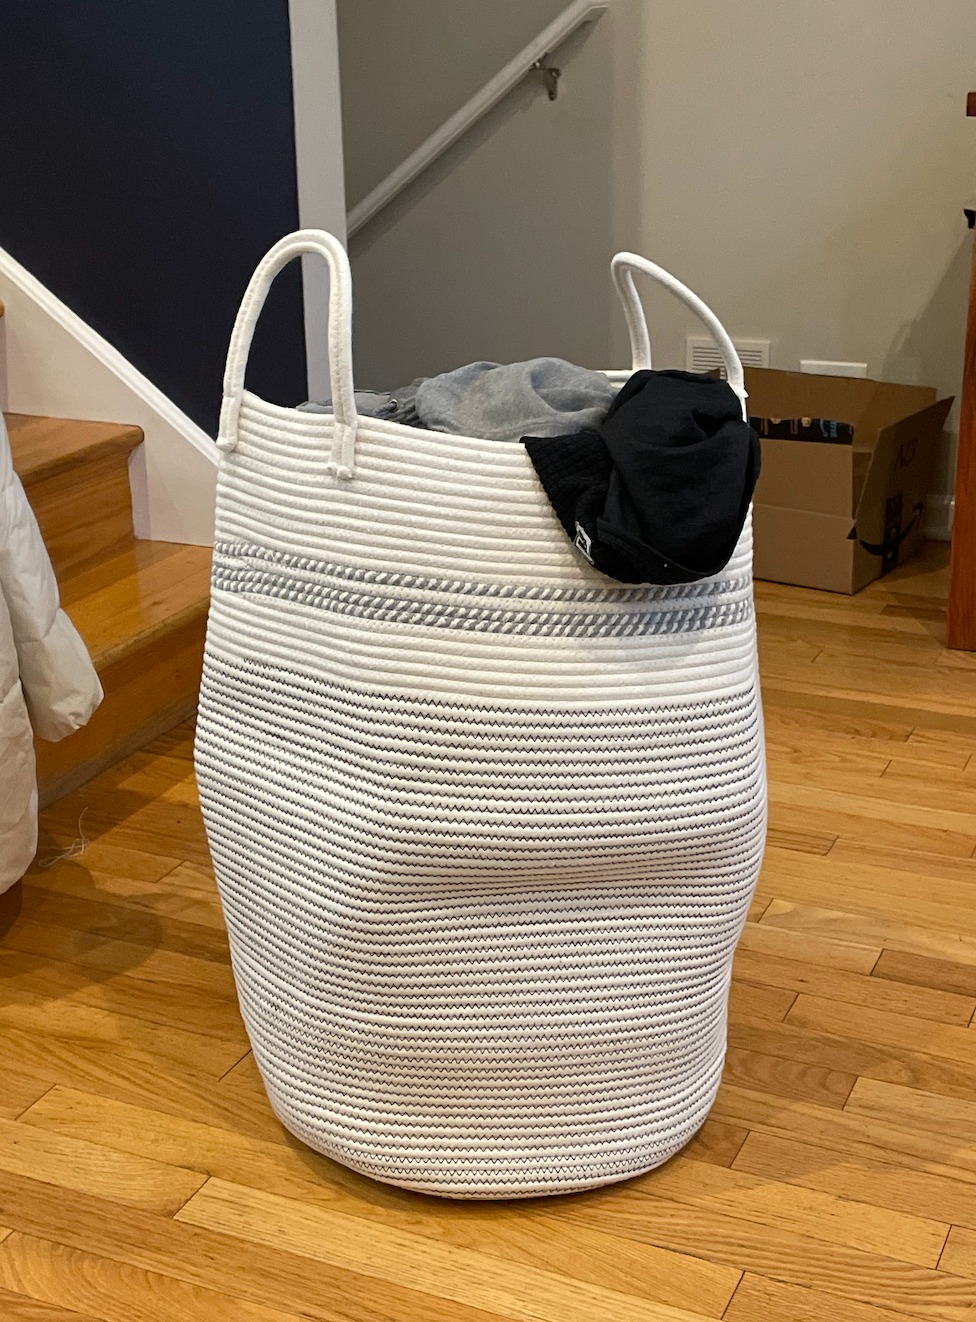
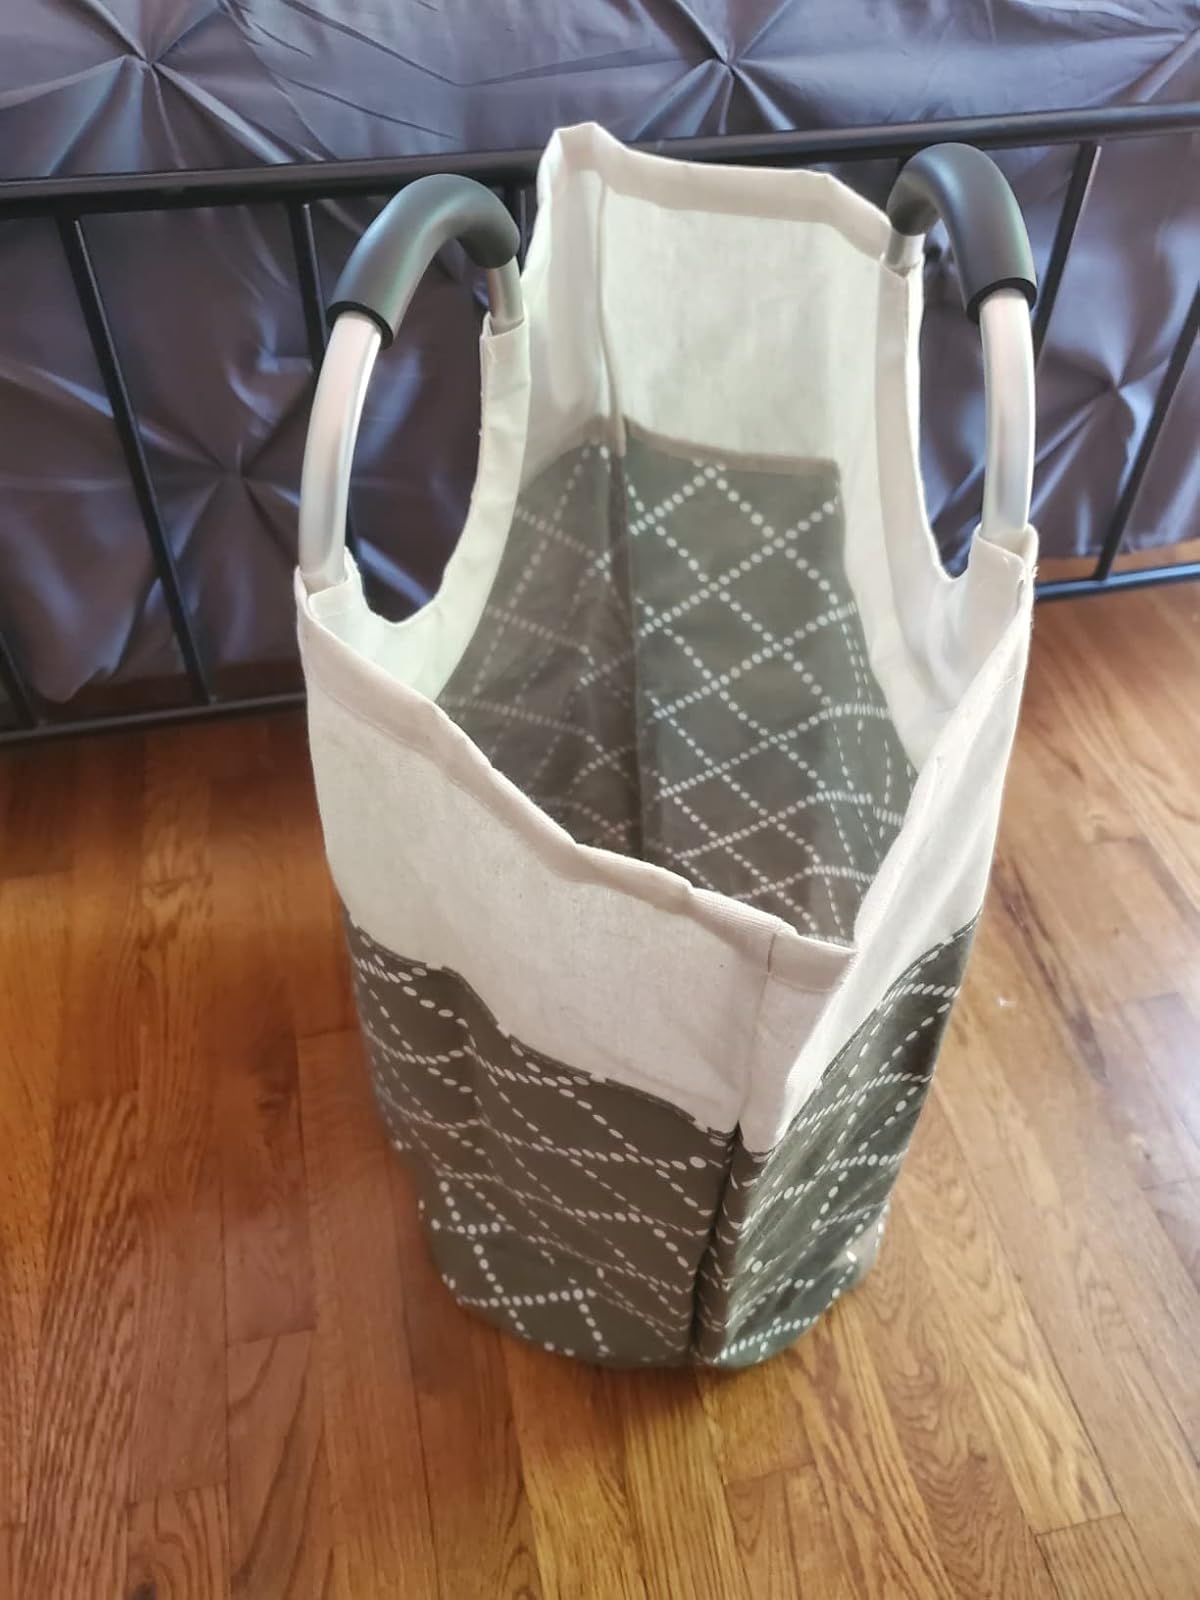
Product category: items_hamper
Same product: no